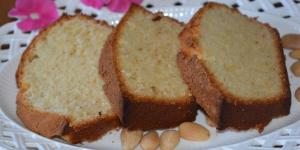
plum cake facil de yogur